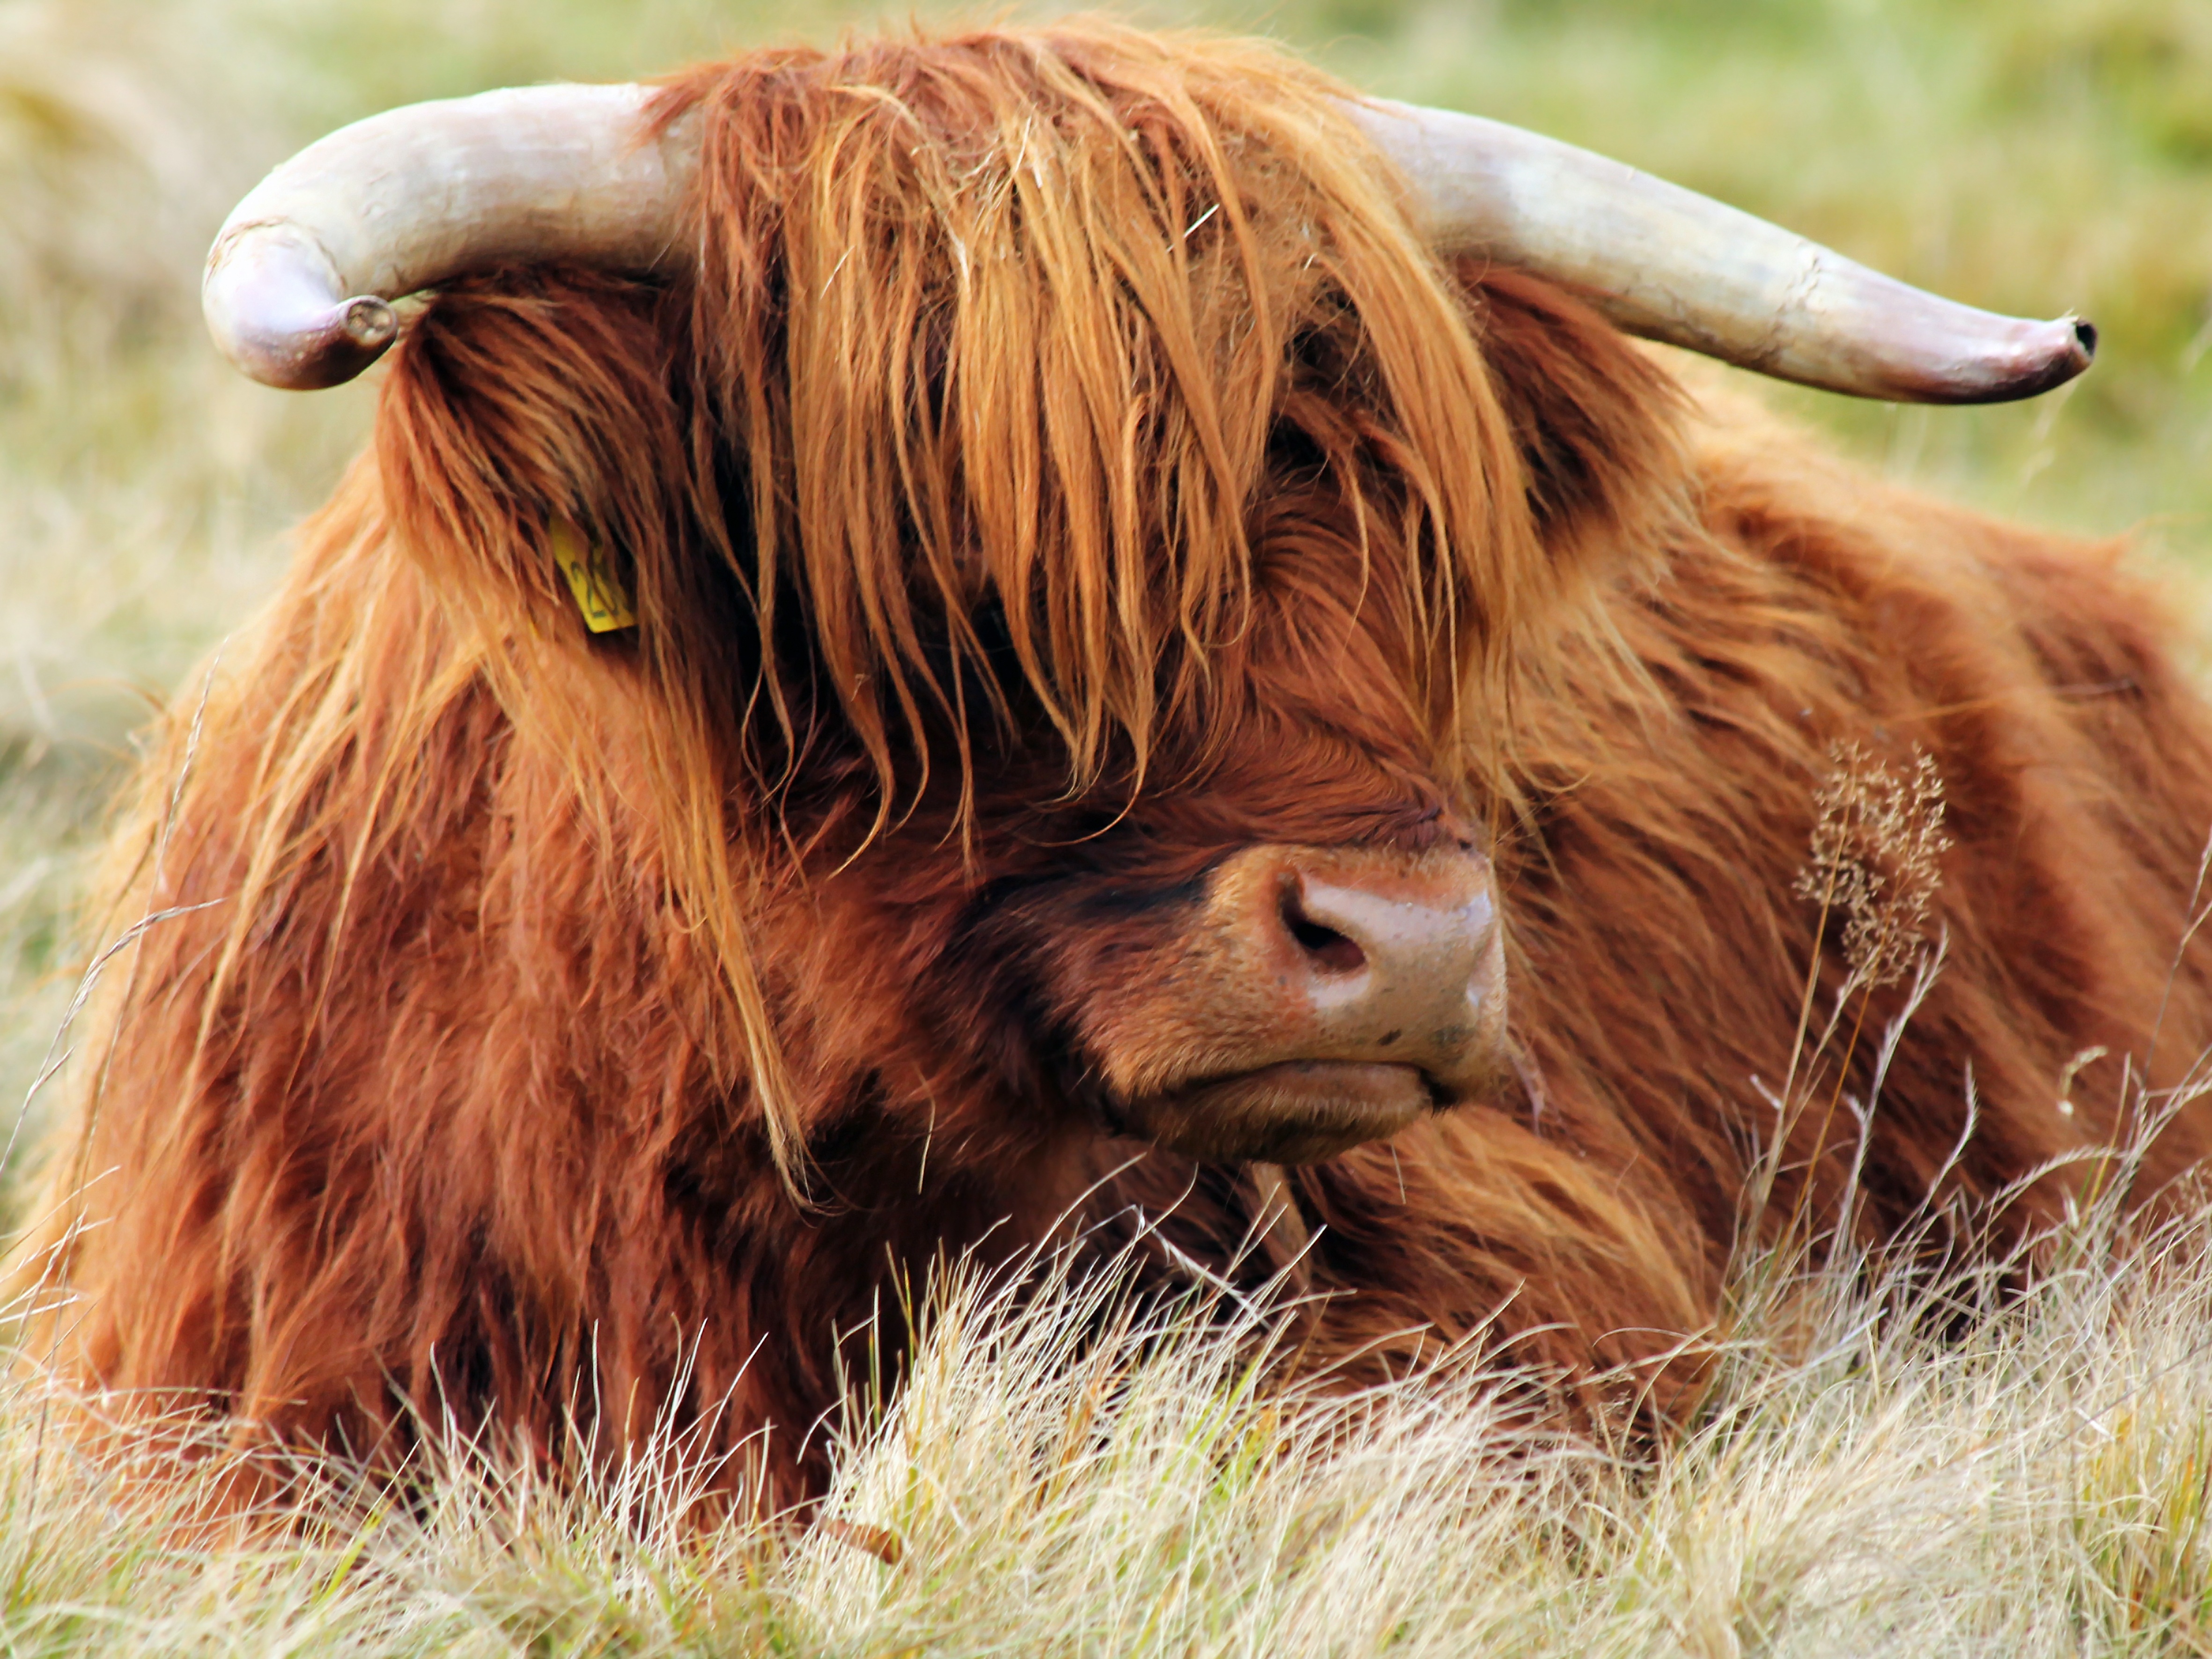
nature, grass, wildlife, cow, pasture, grazing, mammal, mane, fauna, mountains, vertebrate, cattle like mammal, muskox